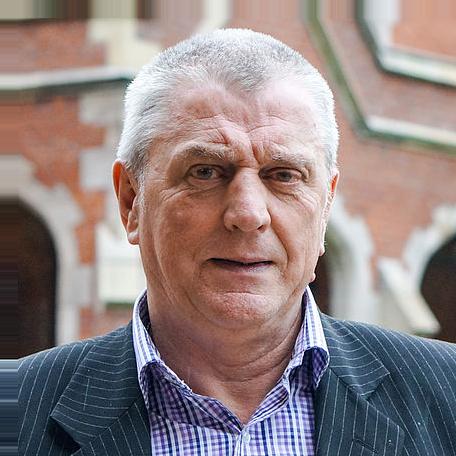
Age: 66